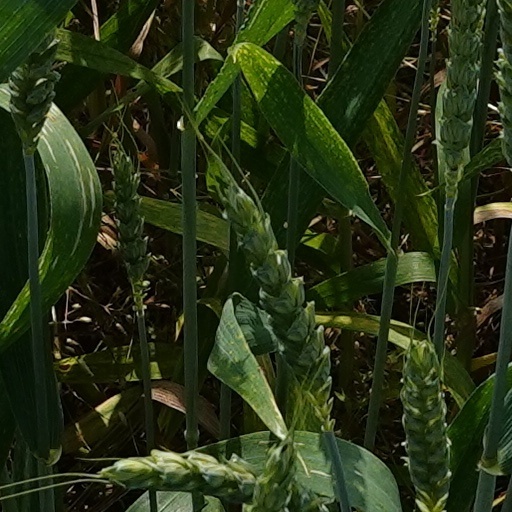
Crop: wheat